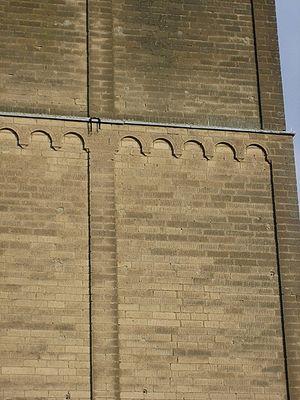
Une lésène est, en architecture, une bande verticale de faible relief, étroite et légèrement saillante dans l'épaisseur d'un mur extérieur, l'animant par une ombre projetée. Son équivalent horizontal est appelé corniche. La lésène ne possède, à la différence des pilastres, ni base ni chapiteau. Elle sert donc de pseudo-architecture non seulement pour la décoration de murs lisses, mais également de blocs d'angle pour souligner les bords du bâtiment, mais aussi pour en renforcer la structure.